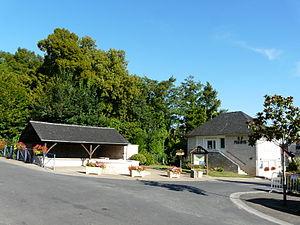
La place principale du village avec le lavoir et la mairie, Pazayac, Dordogne, France.
Pazayac est une commune française située dans le département de la Dordogne, en région Nouvelle-Aquitaine.